Paul Venel

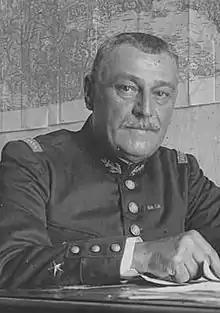
Paul Venel in Larissa, June 1917

Paul Célestin Marie Joseph Venel (25 January 1864 – 25 March 1920) was a French army officer and colonial governor. He served as Commandant of the Military Territory of Zinder (modern-day Niger) from 1908 to 1911, and Commissioner from 1913 to 1915. Venel was in command of the 11th Colonial Infantry Division, part of the Corps expéditionnaire d'Orient, from August to November 1917, fighting in the Macedonian front.